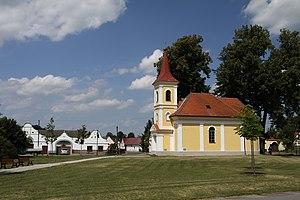
Lužnice est une commune du district de Jindřichův Hradec, dans la région de Bohême-du-Sud, en Tchéquie. Sa population s'élevait à 420 habitants en 2020.